Shire of Violet Town

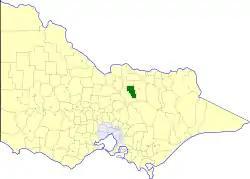
Location in Victoria

The Shire of Violet Town was a local government area about northeast of Melbourne, the state capital of Victoria, Australia. The shire covered an area of , and existed from 1895 until 1994.